Wayne County, Michigan

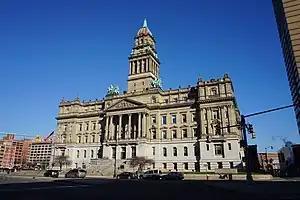
Wayne County Building

The 2010 United States census indicates Wayne County had a 2010 population of 1,820,584. This is a decrease of 240,578 people from the 2000 United States census. Overall, the county had an -11.7% growth rate during this ten-year period. In 2010 there were 702,749 households and 450,651 families in the county. The population density was . There were 821,693 housing units at an average density of . 52.3% were White, 40.5% Black or African American, 2.5% Asian, 0.4% Native American, 0.8% of some other race and 2.4% of two or more races. 5.2% were Hispanic or Latino (of any race). 7.5% were of German, 6.8% Polish and 5.2% Irish ancestry.